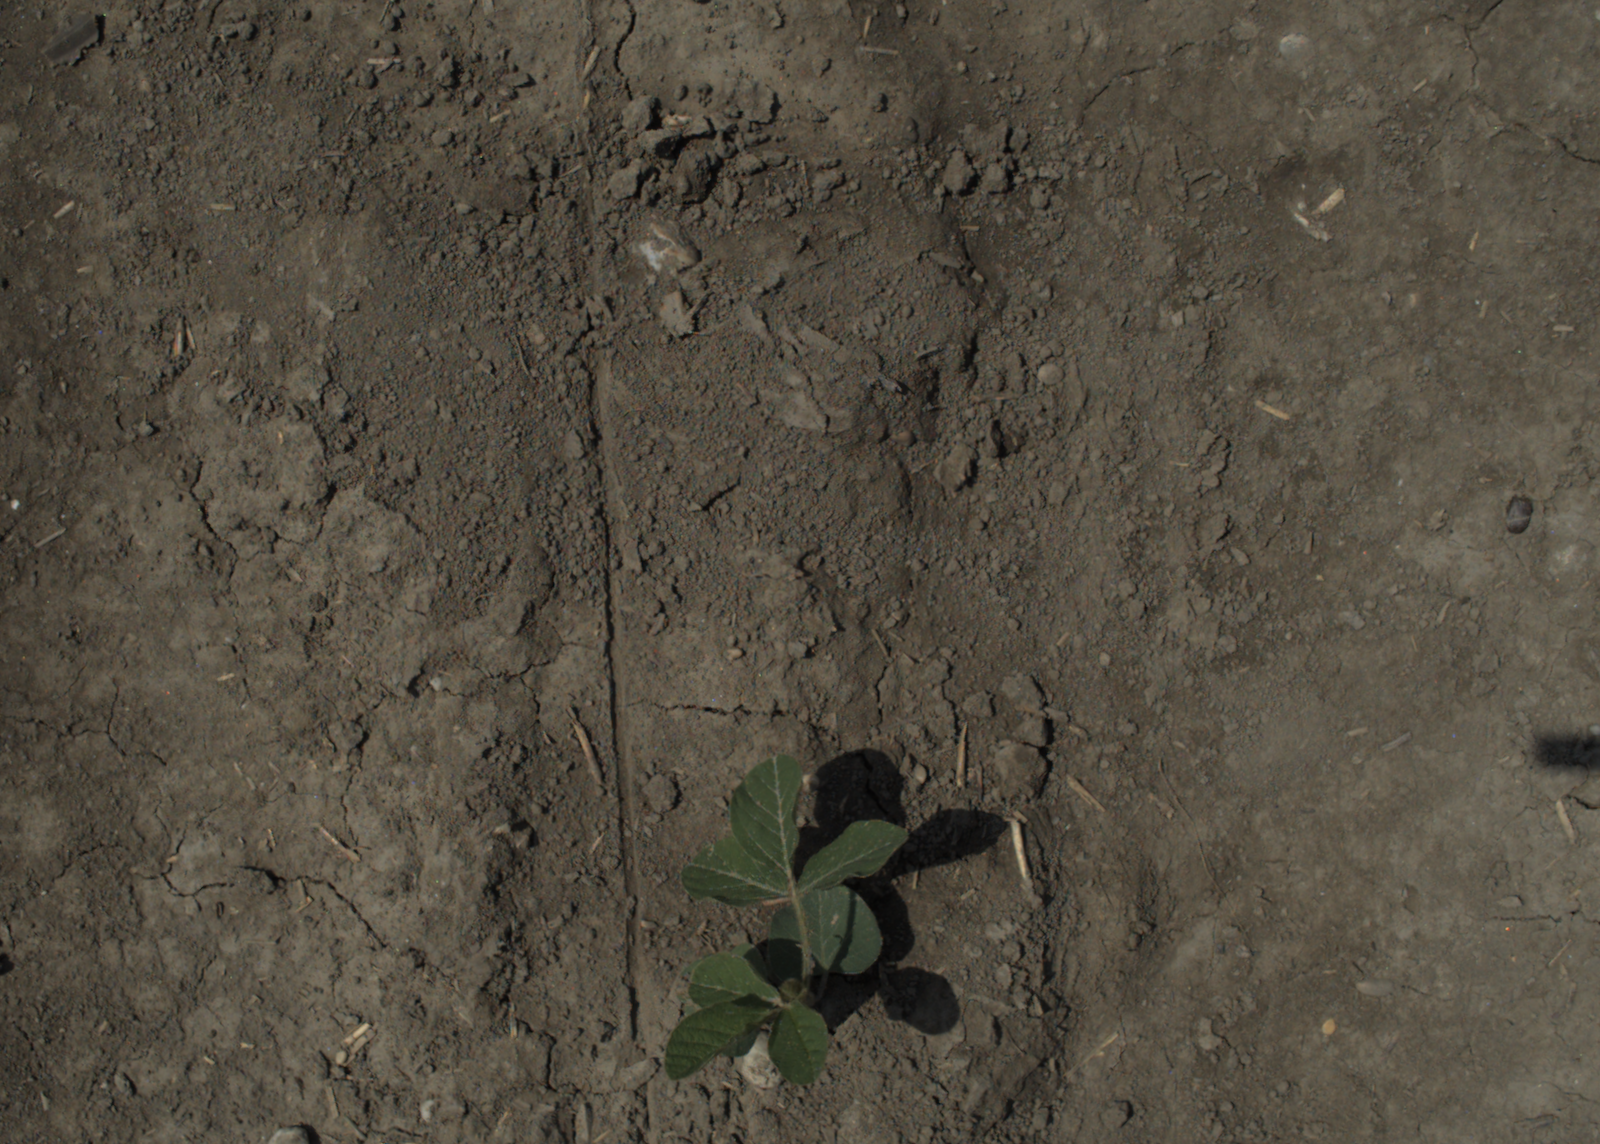
Capture date: 29.06.2021 11:31:34
Weather: sunny
Wind: strong
Seeding date: 08.06.2021
Plant canopy height (mm): 962